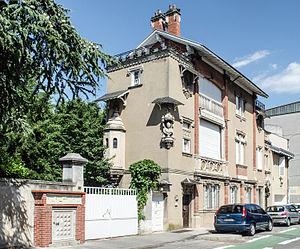
Valence (Drôme, France), Clos Genest
Cet article recense les monuments historiques de Valence, dans le département de la Drôme, en France.
Casimir Genest, né le 22 juin 1846 à Voiron, mort en 1918 à Valence, est un architecte français.
Le Clos Genest est un ensemble de maisons et un jardin construits à la fin du XIXᵉ siècle et au début du XXᵉ siècle par l’architecte Casimir Genest à Valence pour en faire son habitation personnelle et celle de sa famille. Le Clos Genest se compose à l’origine de quatre « villas », dont la villa des Cigales et la villa Margot. Deux autres bâtiments, le Castelet et la villa des Violettes, qui devint dans les années 1920 la clinique Saint-Joseph, ont été détruits. Le Clos Genest se situe rue des Moulins, à proximité de la Cité scolaire Camille Vernet dans le quartier de Châteauvert, à peu de distance d’une autre réalisation de Casimir Genest, la cité des Officiers.